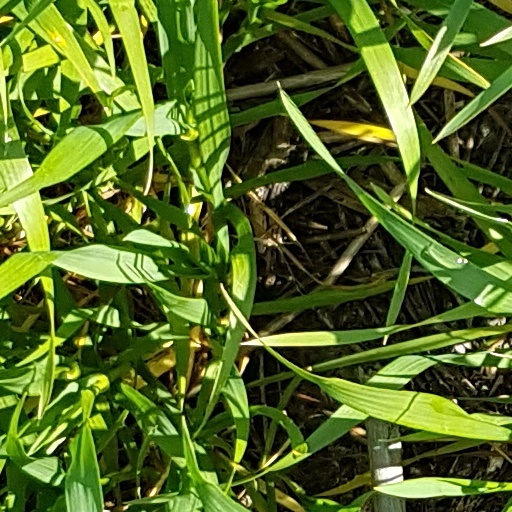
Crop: wheat